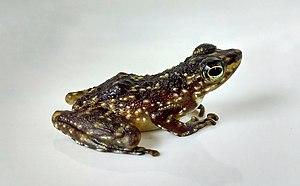
Staurois parvus est une espèce d'amphibiens de la famille des Ranidae.